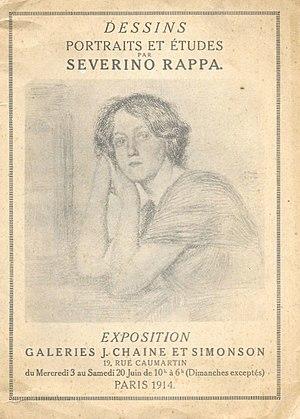
Exposition des dessins portraits et études de Severino Rappa - Galeries J. Chaine et Simonson - Paris 1914
Séverin Rappa né le 23 octobre 1866 à Andorno Cacciorna dans le Piémont, mort le 8 avril 1945 à Paris, est un graveur, dessinateur. Il fut par ailleurs un militant anarchiste. Ses œuvres ont été exposées au Salon d'automne et lors de nombreuses manifestations artistiques.